Yersiniosis

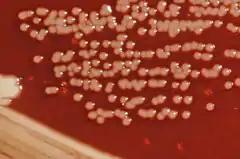
Colonies of Y. enterocolitica growing on blood agar

Yersiniosis is an infectious disease of the gastrointestinal tract caused by bacteria of the genus "Yersinia" other than "Y. pestis". Most cases of yersiniosis in humans are caused by "Y. enterocolitica", with a small minority being caused by "Y. pseudotuberculosis". Rarely, other species of the genus can cause yersiniosis.